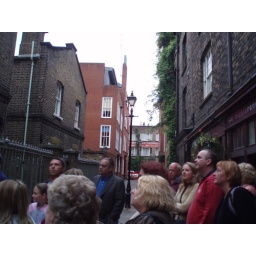
street where first person was killed by jack the ripper